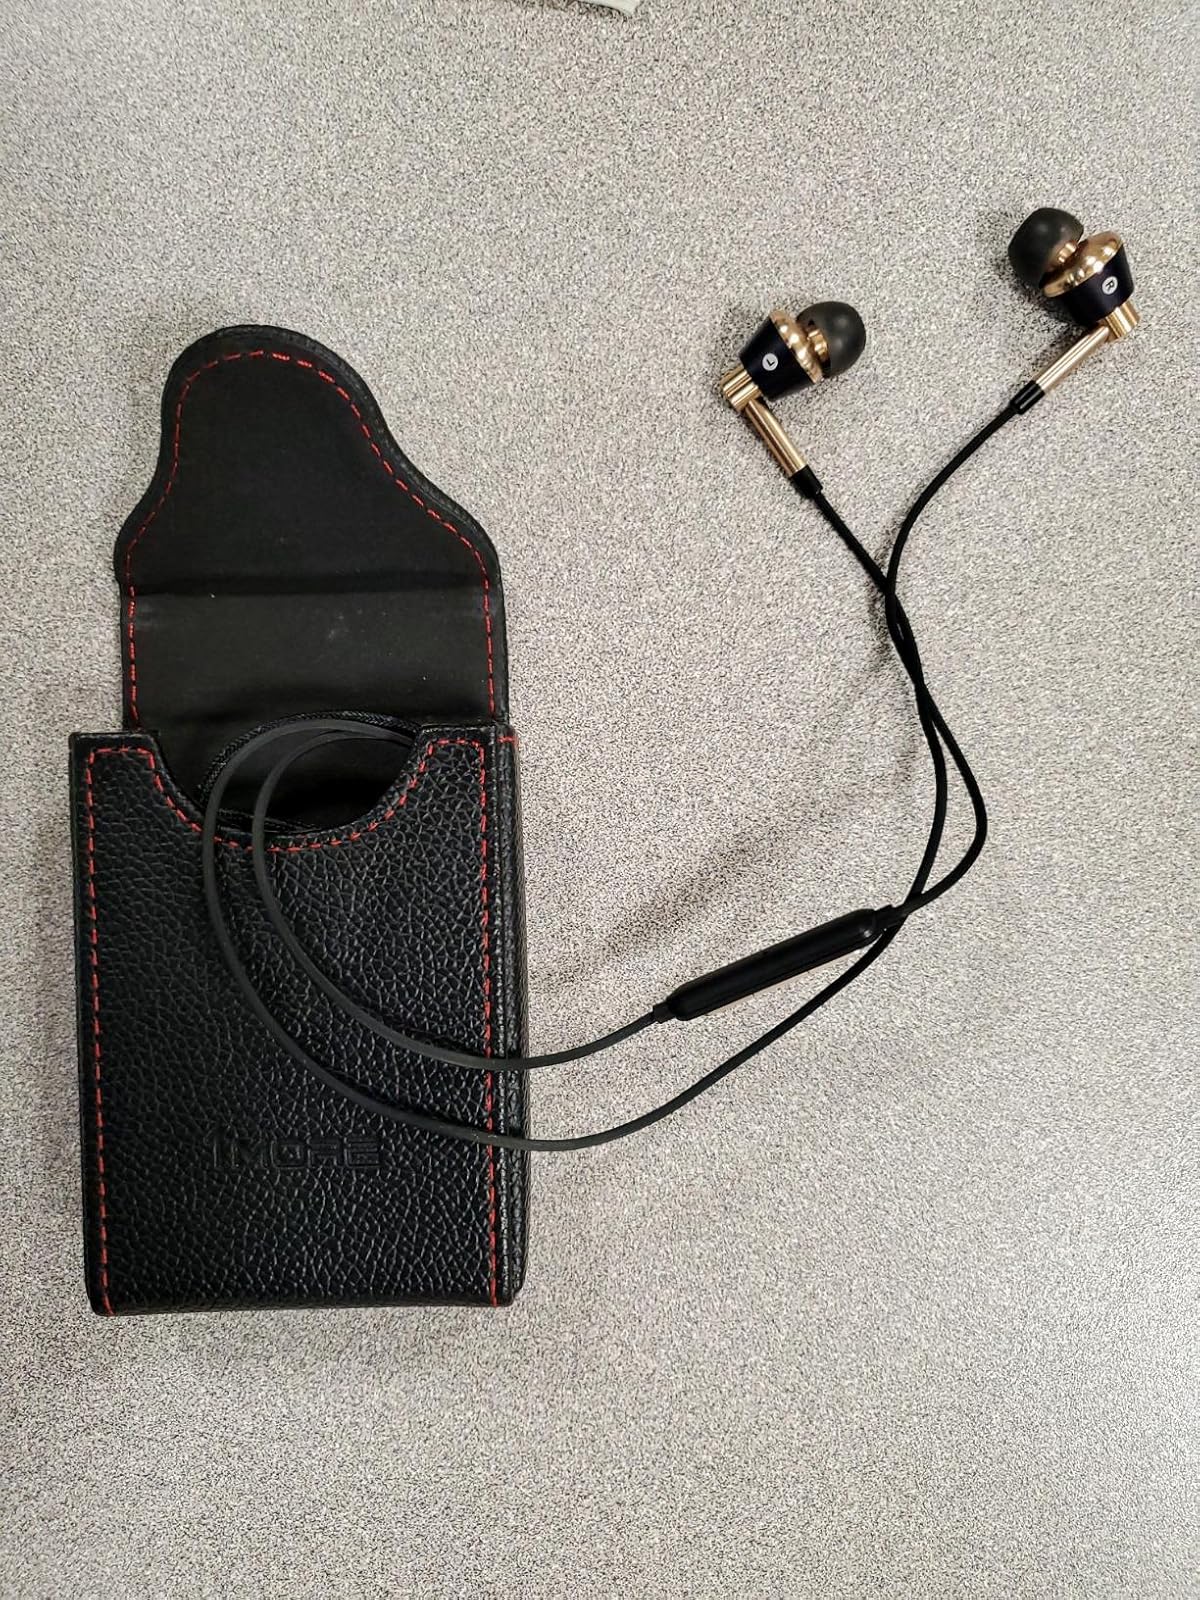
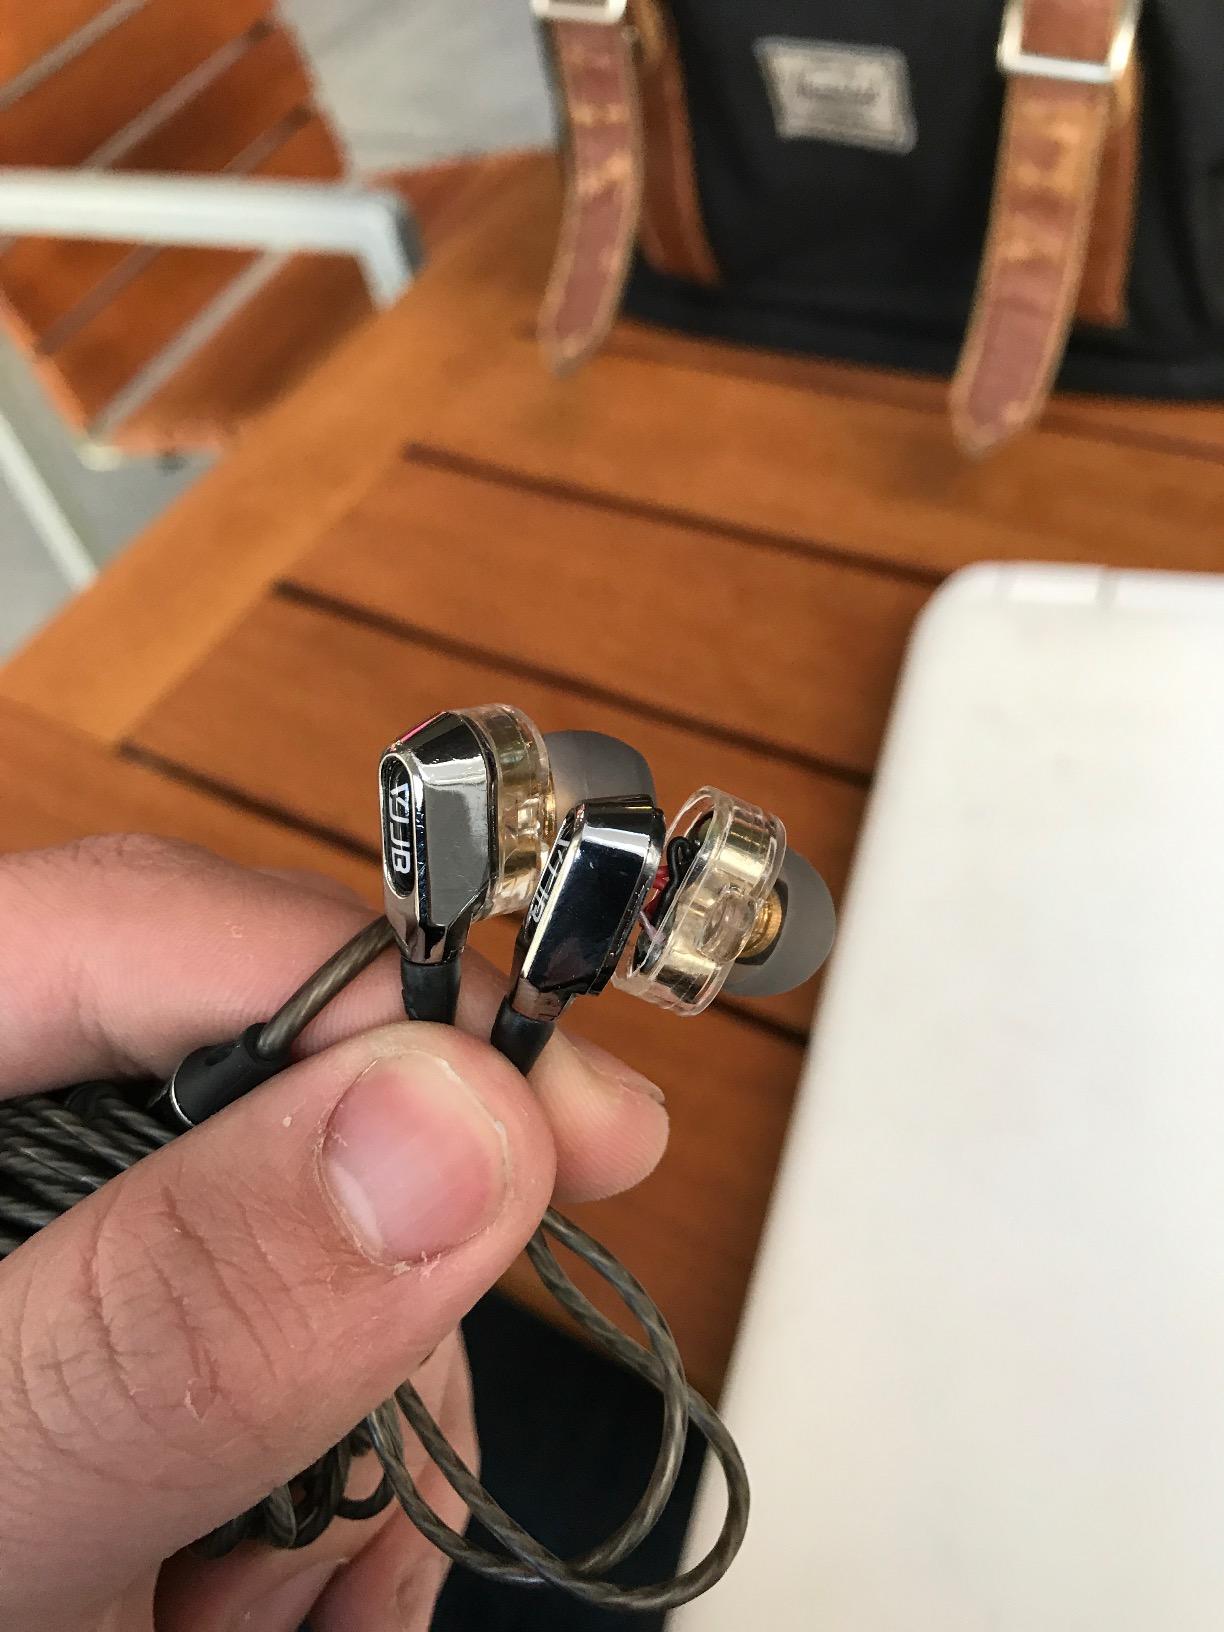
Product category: headphones
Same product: no